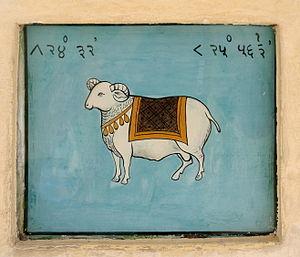
Signe du bélier, Jantar Mantar, Jaipur, Inde. XVIIIe siècle.
Le signe astrologique du Bélier, de symbole ♈︎, est lié aux personnes nées entre le 21 mars et le 20 avril en astrologie tropicale. Il correspond pour celle-ci à un angle compris entre 0 et 30 degrés comptés sur l'écliptique à partir du point vernal. Il est associé à la constellation du même nom en astrologie sidérale.